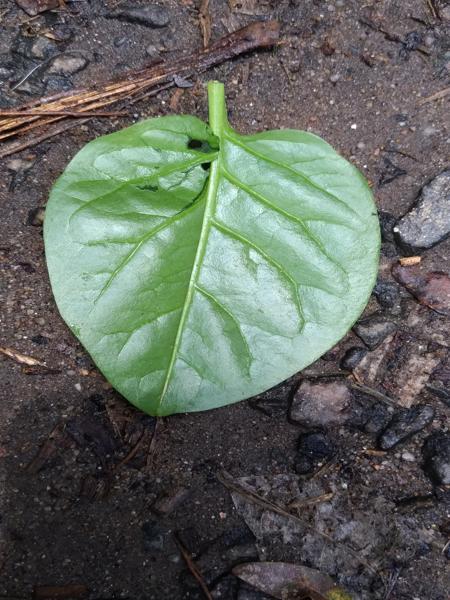
Plant: Malabar_Spinach